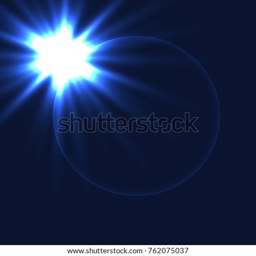
a bright flash of light .